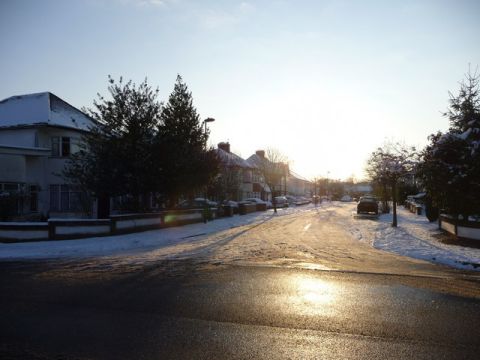
Road surface condition: damp